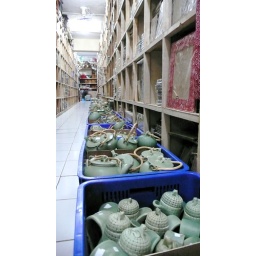
one aisle of one shop, on one floor at one market in bali.